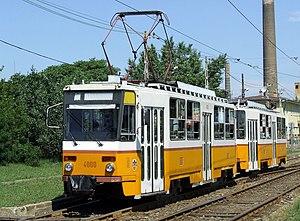
La ligne 14 du tramway de Budapest circule entre Lehel tér et Káposztásmegyer, Megyeri út. Elle relie le centre-ville à la périphérie de Budapest, traversant du côté de Pest les quartiers d'Angyalföld, Újpest et Káposztásmegyer. Elle dessert notamment les Halles Lehel, le centre-ville du 4ᵉ arrondissement et les gares d'Angyalföld et de Rákospalota-Újpest.